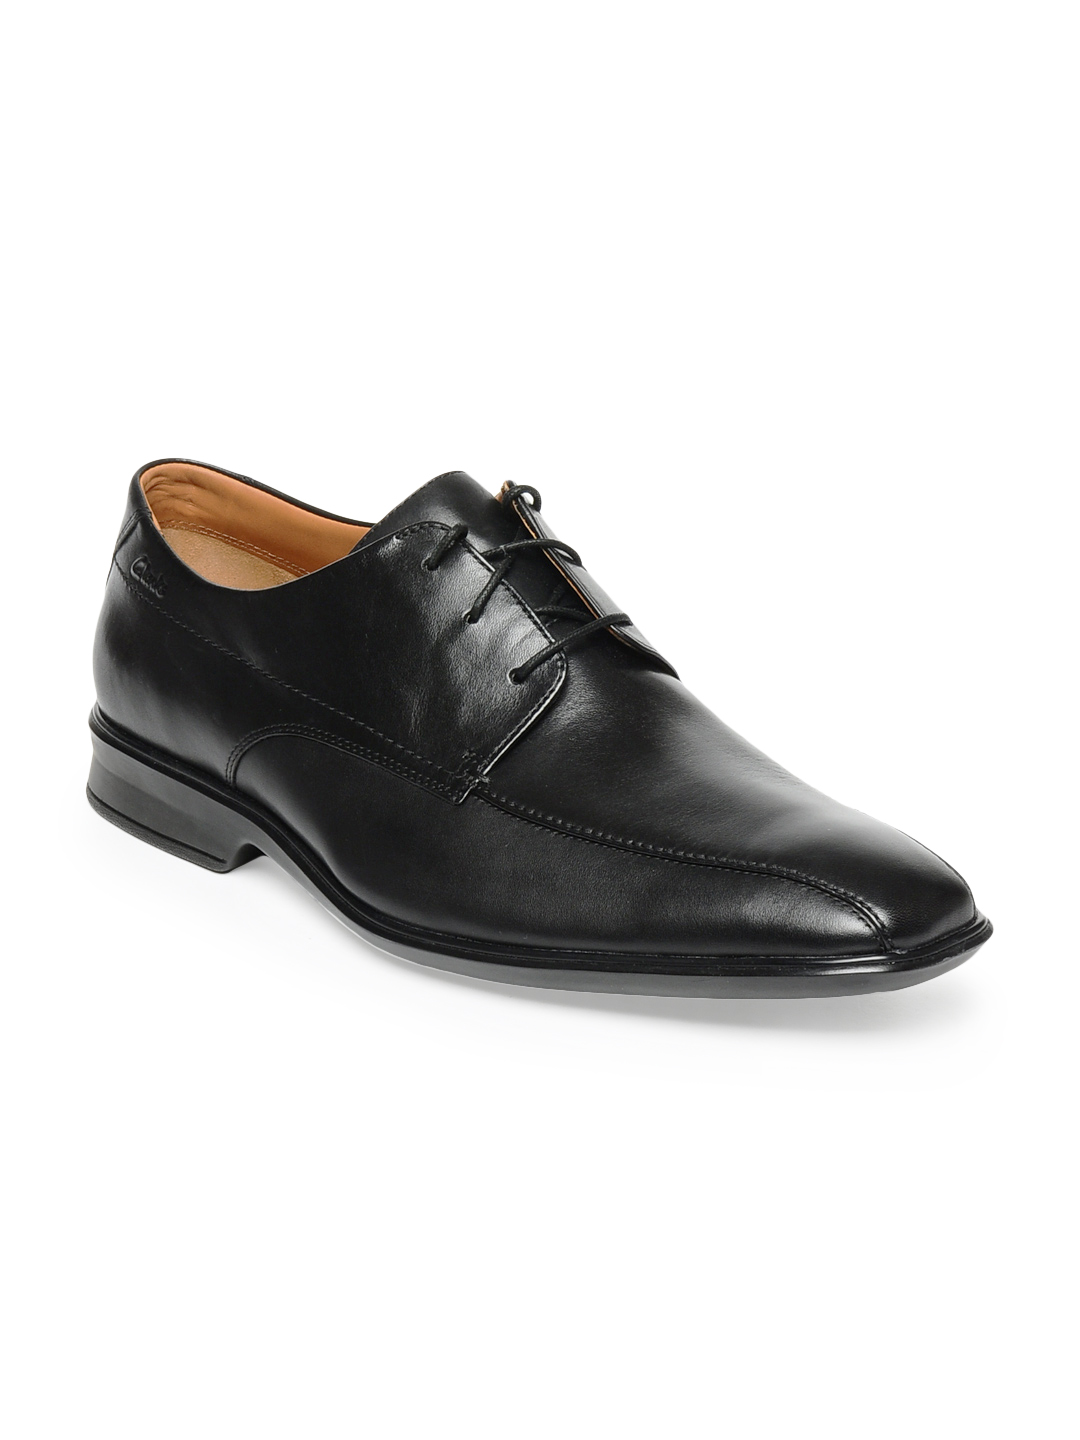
Clarks Men Black Formal Shoes
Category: Footwear / Shoes / Formal Shoes
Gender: Men
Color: Black
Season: Fall 2012
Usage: Formal